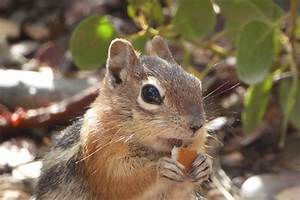
Label: scoiattolo